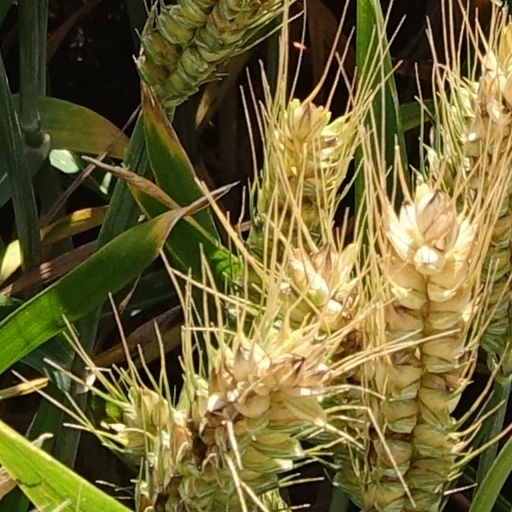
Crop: wheat